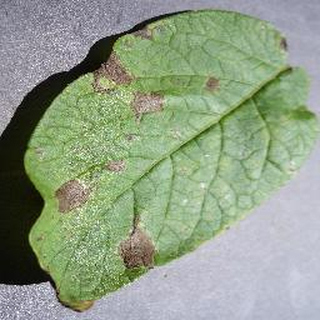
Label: potato_early_blight